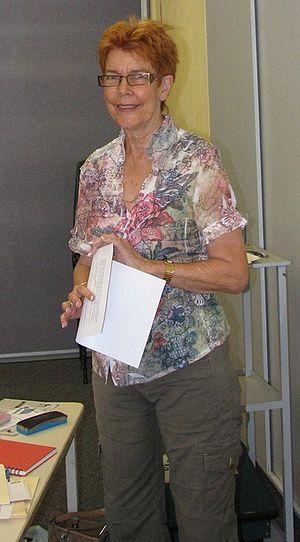
Meredith Webber, auteur de romans d'amour Harlequin.
Une romance est un type de roman d'amour développé dans certains pays anglophones, tels que les États-Unis, le Canada, le Royaume-Uni et l'Australie. Le terme est un anglicisme inspiré de « romance novel ».
Meredith Webber est un écrivain australien d'une cinquantaine de romances sérielles contemporaines. La plupart de ses œuvres ont été publiées dans la série médicale de Mills and Boon. Ses romans sont traduits dans une douzaine de langues, y compris l'islandais.